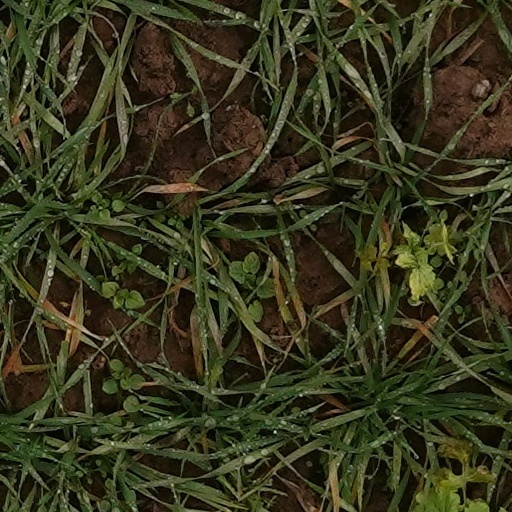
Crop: wheat